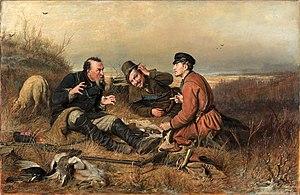
Sofia Petrovna Kouvchinnikova, née Safonova en 1847 et morte en 1907, est une peintre russe, étudiante et maîtresse d'Isaac Levitan. Elle est le modèle de la protagoniste de la nouvelle d'Anton Tchekhov, La Cigale. Elle-même et Lévitan étaient les amis de Tchekhov. Douée pour la peinture et la musique elle s'intéresse aux artistes et à la vie artistique. Pavel Tretiakov fit l'acquisition d'une de ses toiles.